CccDNA

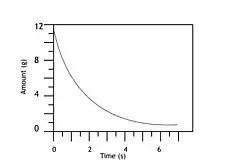
A generic half life graph which can be used to model cccDNA half life using the time of half life for cccDNA.

CccDNA is able to form a stable minichromosome in the nucleus of cells that are infected with a particular virus associated with cccDNA. As part of the nucleus, cccDNA is able to interact with histone and non-histone proteins to form structures similar to chromatin. In the same way as host chromatin, cccDNA transcription is regulated through the control of two enhancers and four distinct promoters. It also depends on multiple regulators including transcription factors, co-activators, co-repressors and chromatin modifying enzymes. In addition, cccDNA can serve as a template for viral replication and DNA transcription for five viral RNAs which allows for the production of the viral antigens.